Cat Run 2

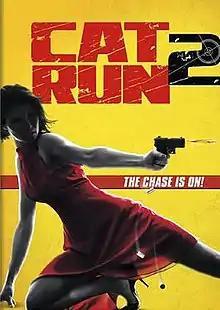

Cat Run 2 is a 2014 direct-to-video American comedy action film sequel of "Cat Run" directed by John Stockwell starring Scott Mechlowicz, Winter Ave Zoli, Alphonso McAuley.